Tigris (roller coaster)

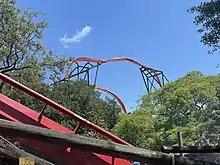
A view of Tigris's heartline roll among the trees with another roller coaster, SheiKra, in the foreground

Upon opening, Tigris received positive review from critics. A writer for the "Tampa Bay Times", Daniel Figueroa IV, enthusiastically remarked about the roller coaster's overall intensity and its "visually impressive" speed. Figueroa IV further commented that any seat on the roller coaster had favorable moments to experience, with the front being more visually notable and the back for more intensity. A writer for the "Orlando Sentinel", Dewayne Bevil, noted overall about the thrilling experience of the roller coaster, being both "confusing and...exciting". Bevil also remarked about the ride experiences from different seating position and the restraint system having positive and negative aspects.